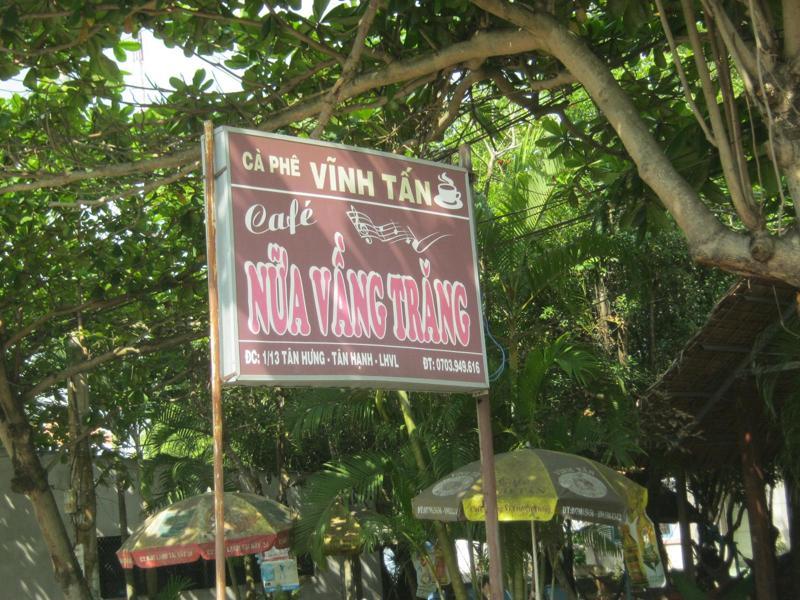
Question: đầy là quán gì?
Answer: đây là quán cà phê